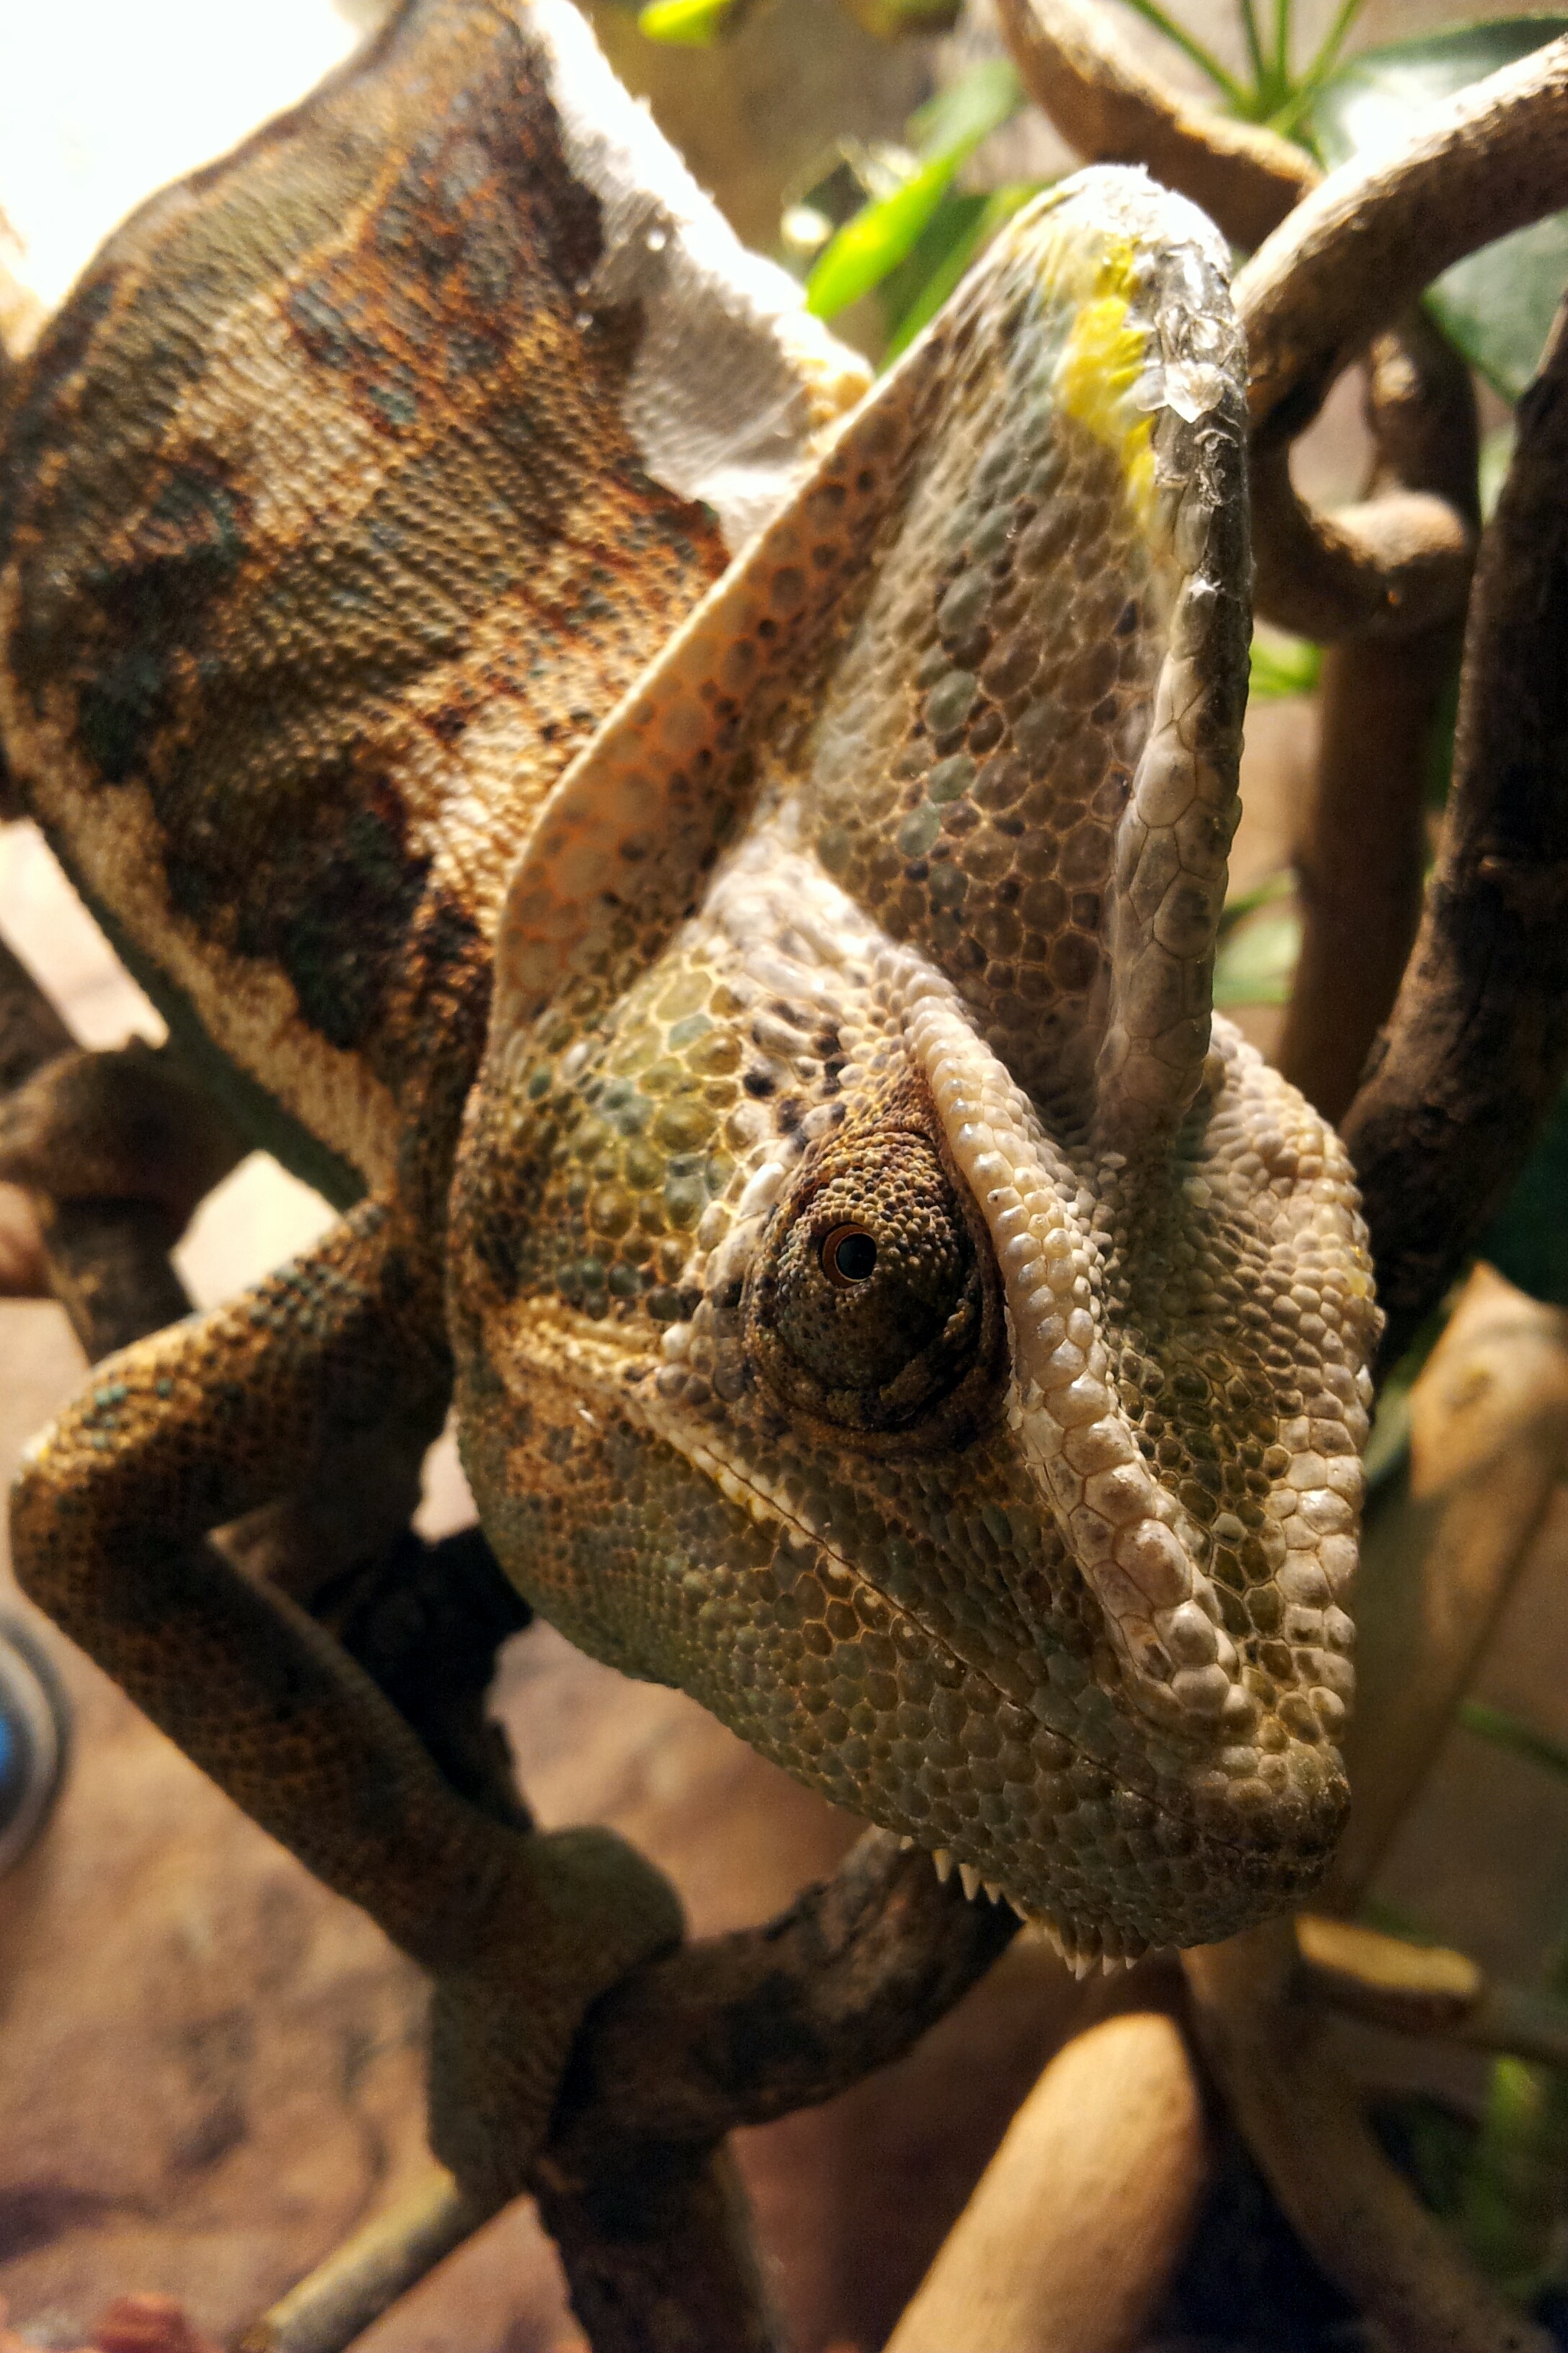
wildlife, reptile, fauna, lizard, chameleon, vertebrate, terrarium, iguania, serpent, agamidae, boa constrictor, helmeted chameleon, scaled reptile, african chameleon, boas